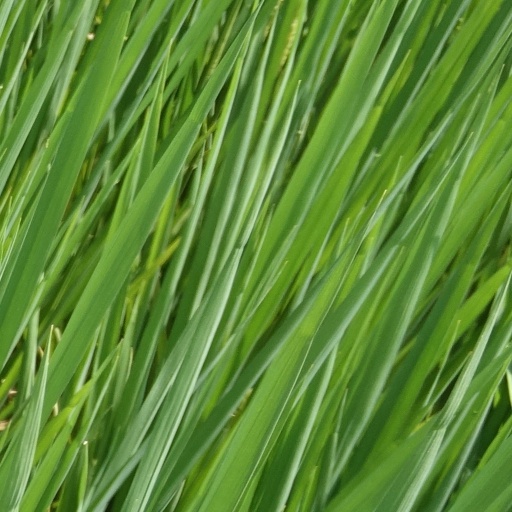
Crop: rice